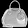
Label: Bag